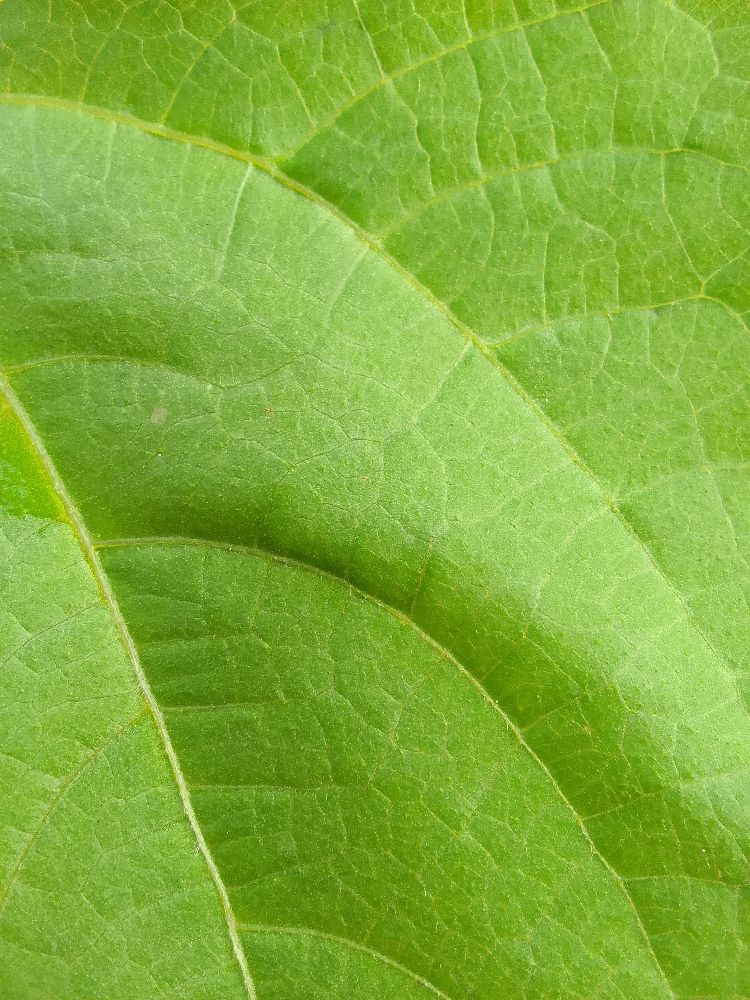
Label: healthy